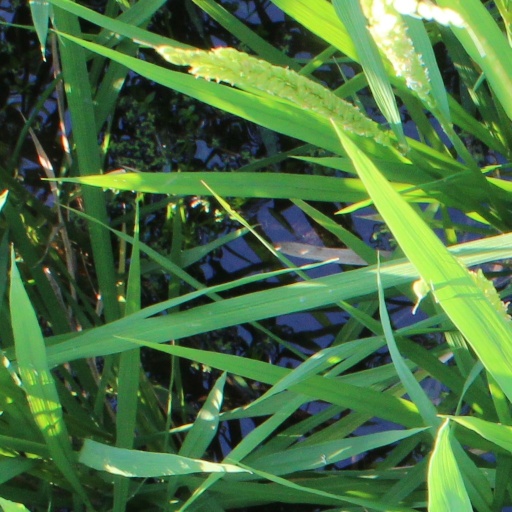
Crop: rice